Escape the Night (novel)

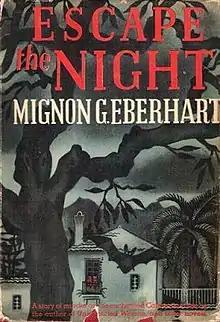
First edition (publ. Random House)

Escape the Night is an American romantic mystery novel by Mignon G. Eberhart. It was published by Random House in 1944, and first reprinted in paperback in August, 1946, by Bantam Books.